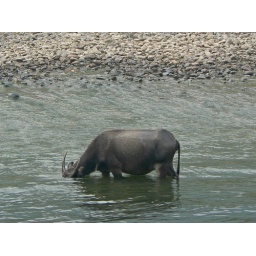
china tour guilin li river water buffalo grazing head in water